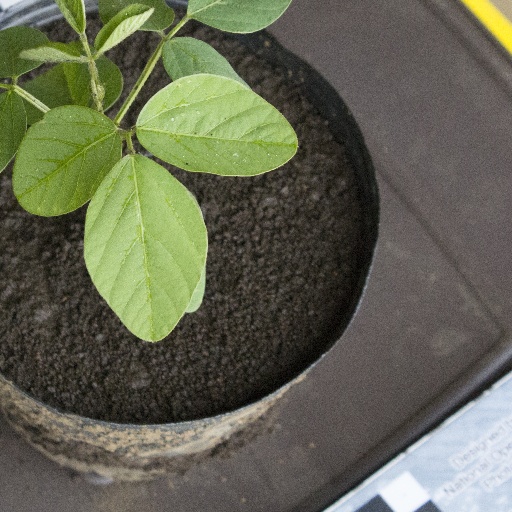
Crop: soybean